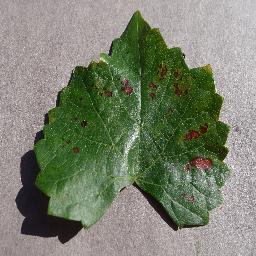
Label: Grape___Esca_(Black_Measles)